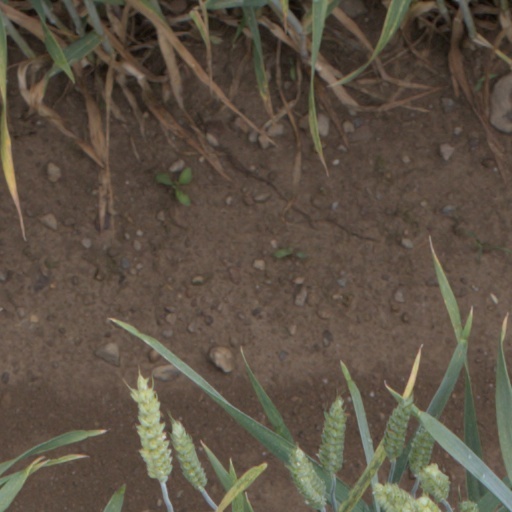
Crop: wheat